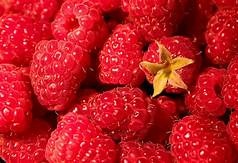
Label: raspberry